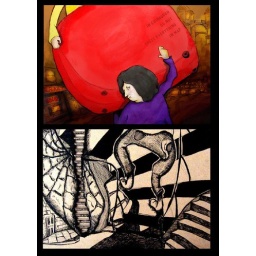
Dragging luggage around in edinburgh is killing me. Too many rock roads and stairs!